Rough Collie

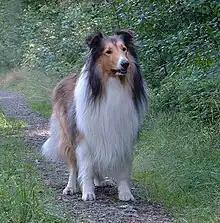
Mahogany sable Rough Collie

Rough Collies may carry a mutant Mdr1 gene that results in a sensitivity to Ivermectin and related drugs. A screening test is used to determine if alternative medications are required. Overdoses from the proscribed medications can result in neurological impairment or even death, but preventative doses are usually safe. This faulty gene is present in several breeds, but is well known among collies.